Billy Wilson (cricketer)

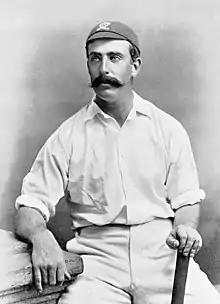
Wilson in about 1895

George Lindsay "Billy" Wilson (27 April 1868 – 9 March 1920) was an Australian first-class cricketer active from 1886 to 1899 who played for Sussex and Victoria. He appeared in 75 first-class matches as a right-handed batsman who bowled right arm fast medium. He scored 2,605 runs with a highest score of 174 among three centuries and took 34 wickets with a best performance of four for 47.